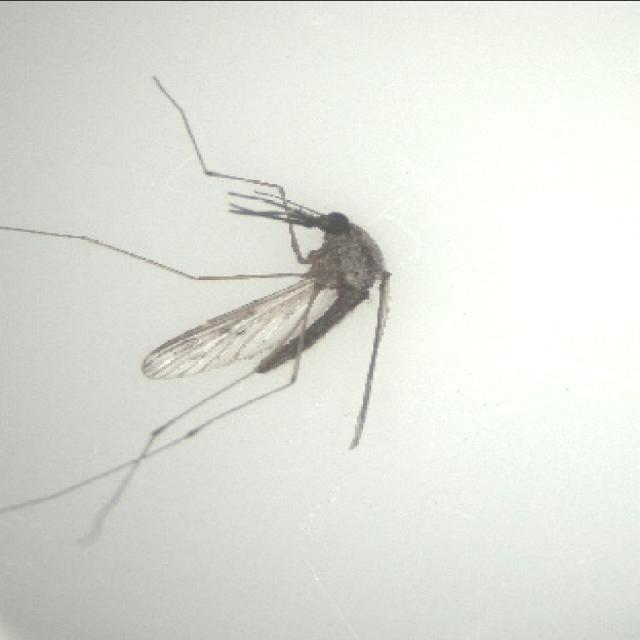
Species: anopheles_sinensis